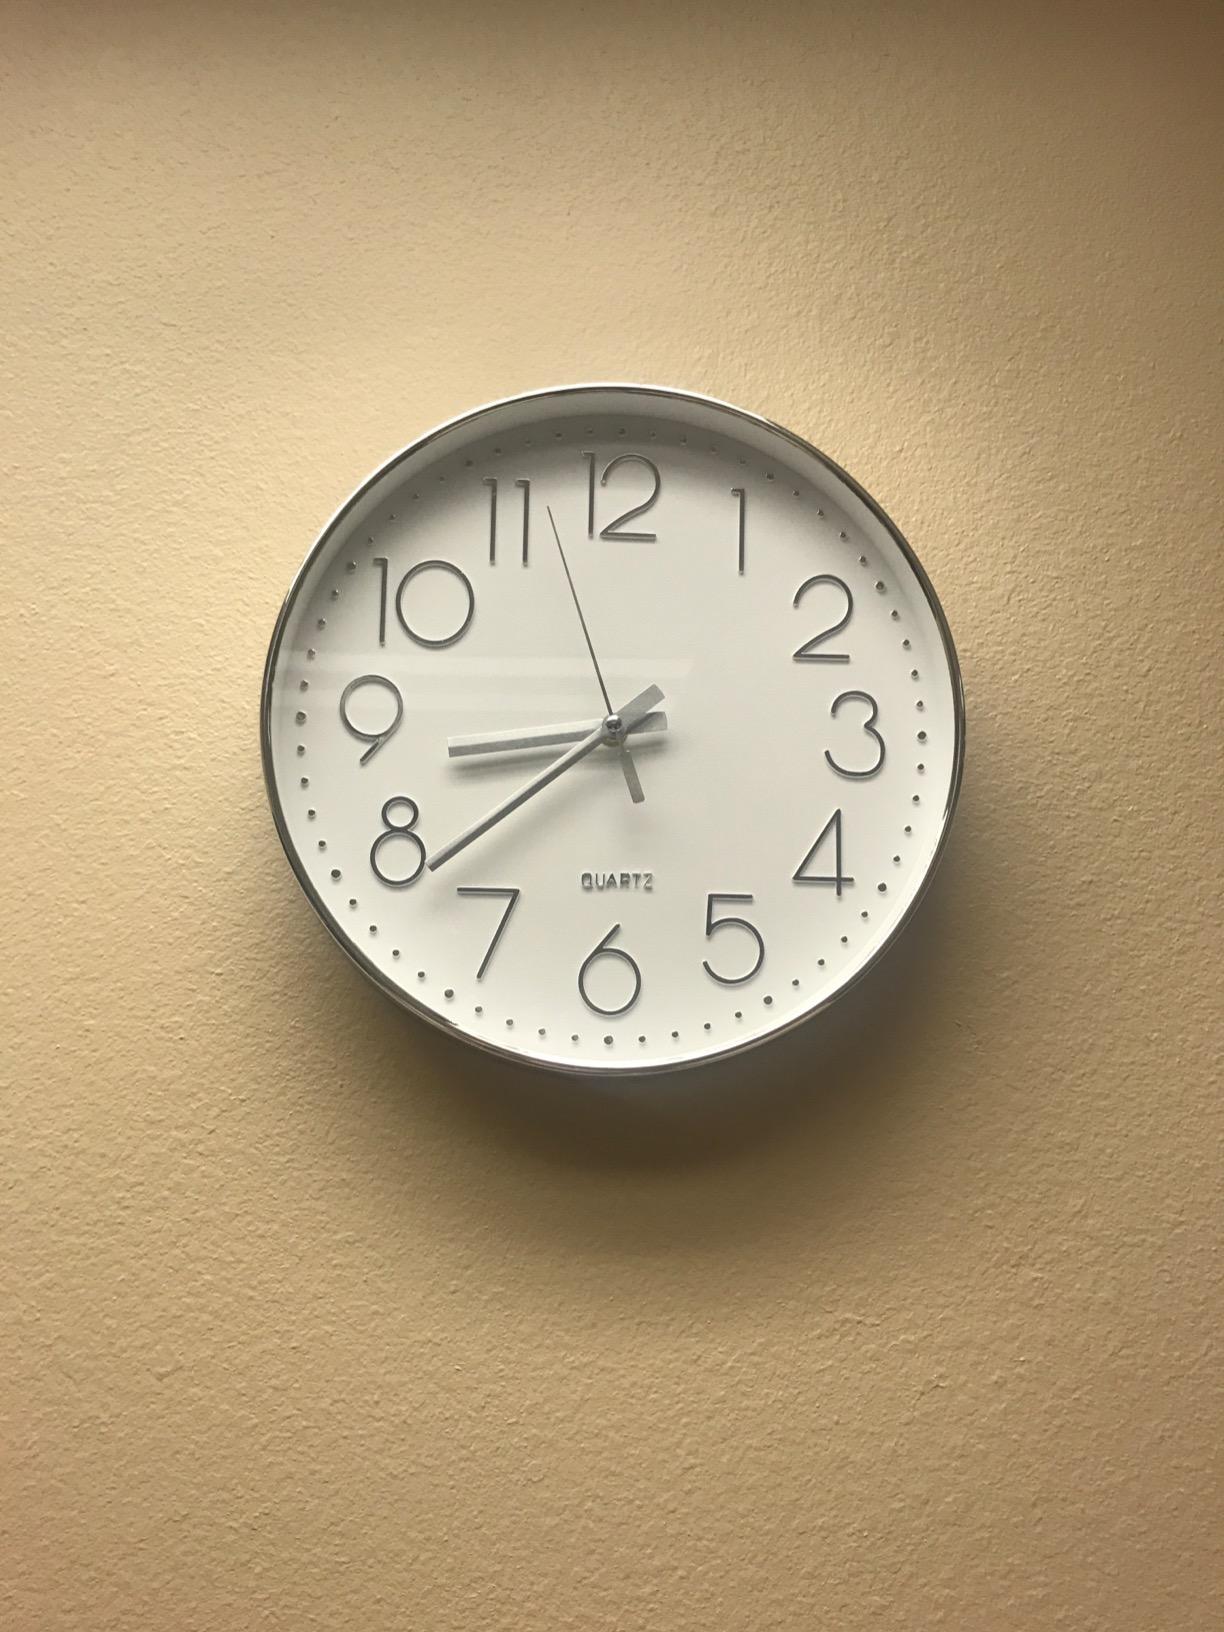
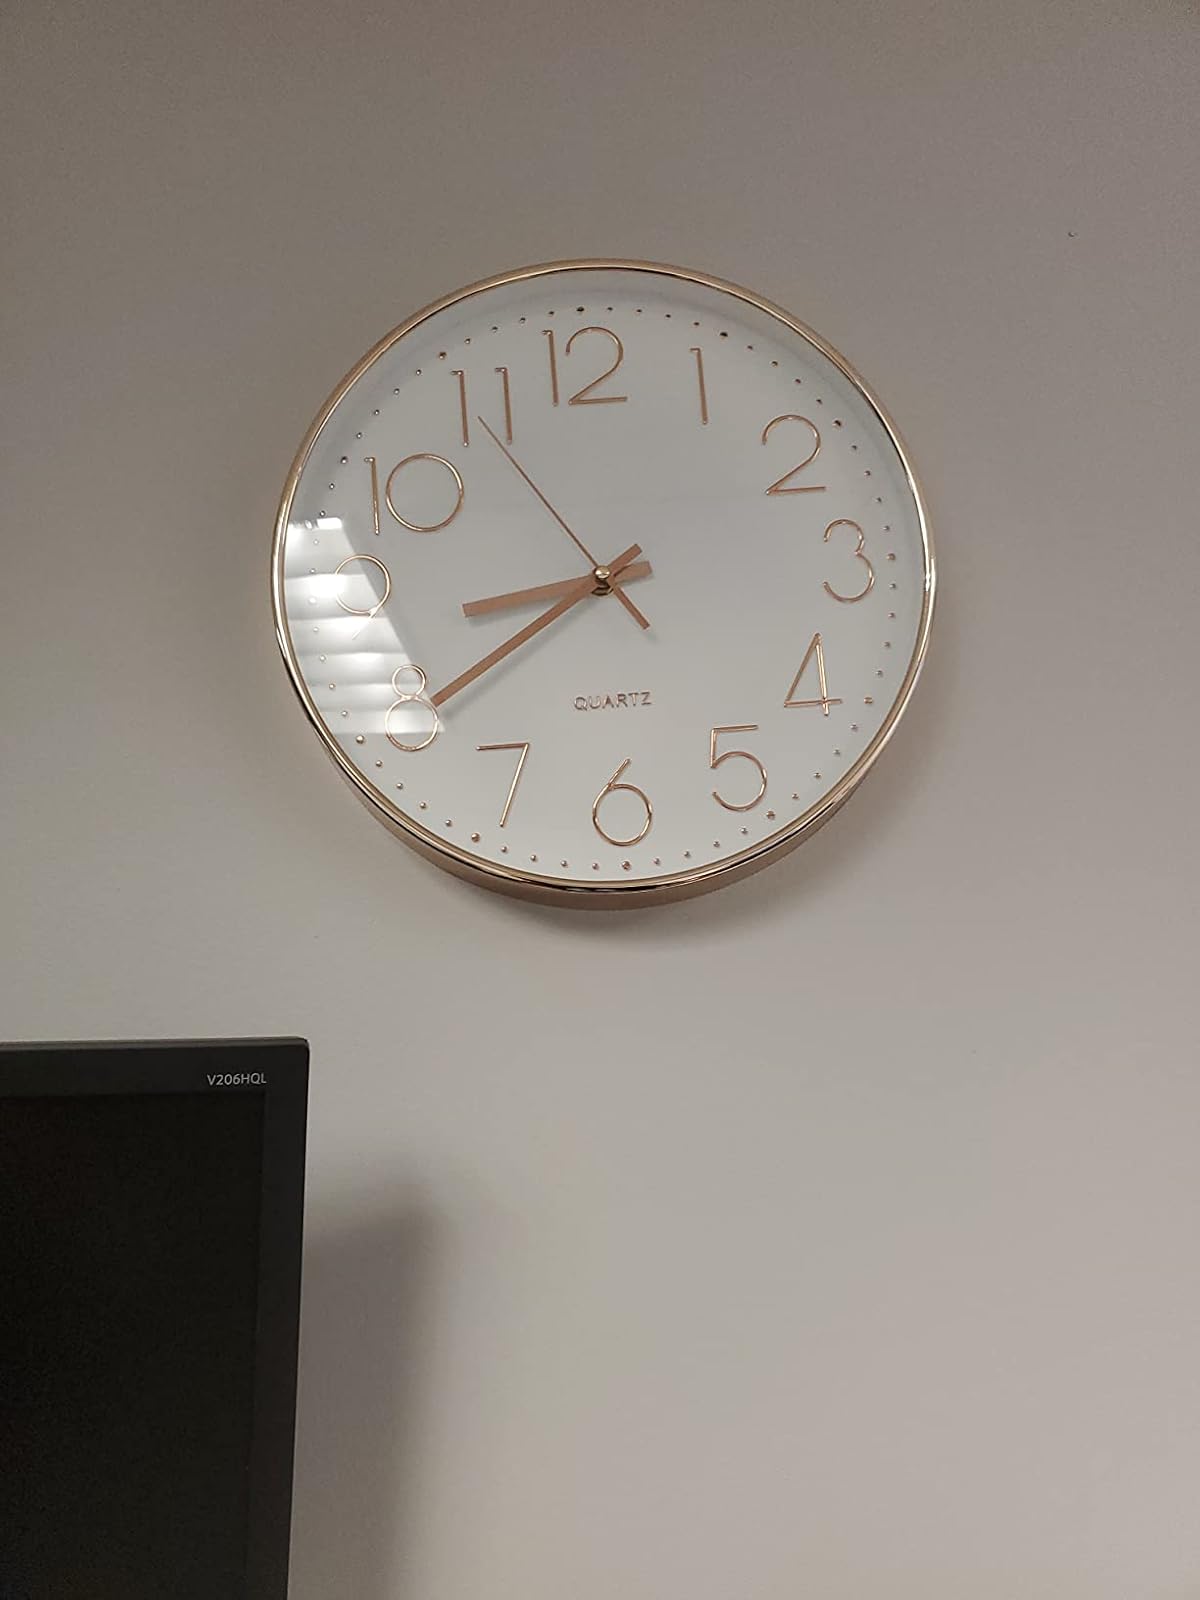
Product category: clock
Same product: no